Tees Newport Bridge

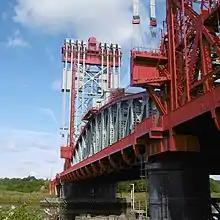
The bridge in red and silver

In July 2014, work started to paint the bridge red and silver to mark its 80th anniversary. This was planned to take six weeks but was completed behind schedule and over budget mainly because of the poor condition of the steelwork, the result of lack of maintenance.